Cycling power meter

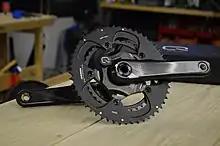
Spider based power meter.

Crank and spider based power meters measure the torque applied through both pedals via strain gauge/s positioned within the crank or crank spider. A calculation of power is derived from the deflection of the strain gauge/s and pedaling cadence. While most crank-based power meters measure the power output of one leg only or need a second sensor to measure the power output of both legs, the spider-based power meters always measure the total power output of both legs.